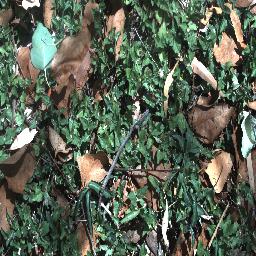
Label: negative